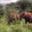
Label: elephant